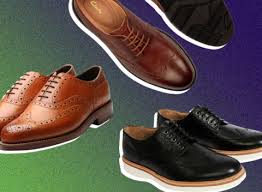
Label: Brogue